Steve Marriott

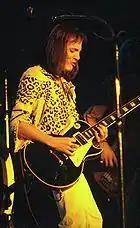
Marriott with Humble Pie in 1973

Marriott always believed Dee Anthony had syphoned off band earnings to promote his new project, Frampton and his album "Frampton Comes Alive!" After Marriott's death, second wife Pam Stephens claimed in an interview that while they were making the "Marriott" solo album they were warned off accusing Anthony of any financial misdealings and received threatening phone calls. Anthony was alleged to have links with the Genovese crime family (among others). She also claimed that after Marriott confronted Anthony about the missing money, she and Marriott were summoned to a meeting at the Ravenite Social Club on Mulberry Street in New York's Little Italy district. Among those present were John Gotti, Frank Locascio and Paul Castellano, all members of the Gambino crime family. Marriott was informed that he would not be getting any money and was warned to drop the matter. Marriott took the threats seriously.